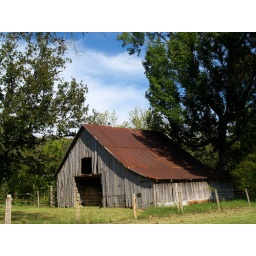
An old barn along the road near Mountain View, Arkansas.